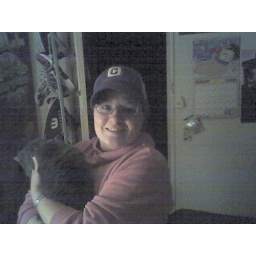
shawna looking cute in my hat